Gimli Glider

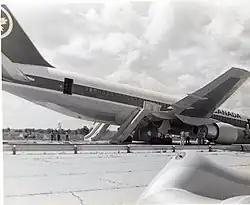
Photograph of the aircraft after landing at Gimli Motorsports Park

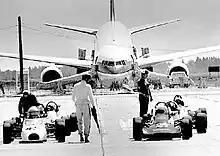
C-GAUN from another angle

Air Canada Flight 143 was a scheduled domestic passenger flight between Montreal and Edmonton that ran out of fuel on July 23, 1983, midway through the flight. The flight crew successfully glided the Boeing 767 from an altitude of to an emergency landing at a former Royal Canadian Air Force base in Gimli, Manitoba, which had been converted to a racetrack, Gimli Motorsports Park. It resulted in no serious injuries to passengers or persons on the ground, and only minor damage to the aircraft. The aircraft was repaired and remained in service until its retirement in 2008. This unusual aviation accident earned the aircraft the nickname "Gimli Glider."